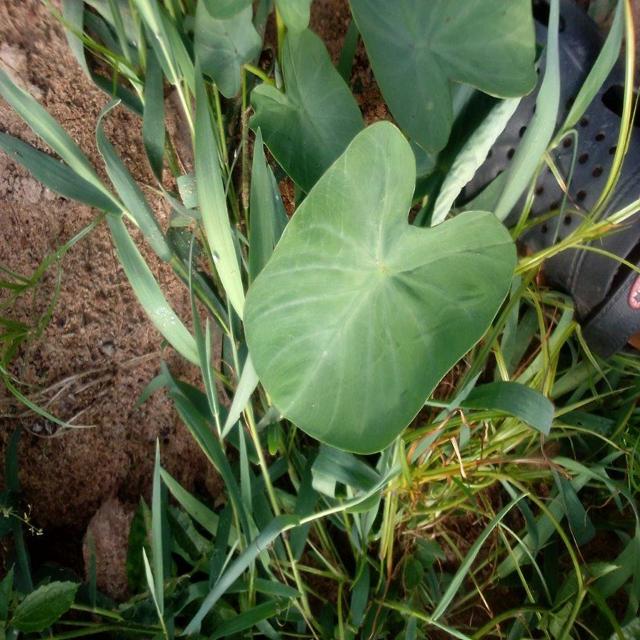
Label: Healthy